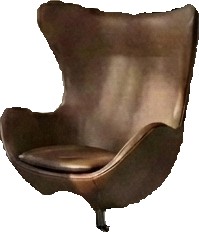
Surface category: chair